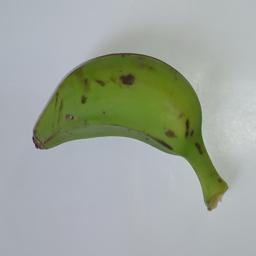
Banana variety: Champa Kola